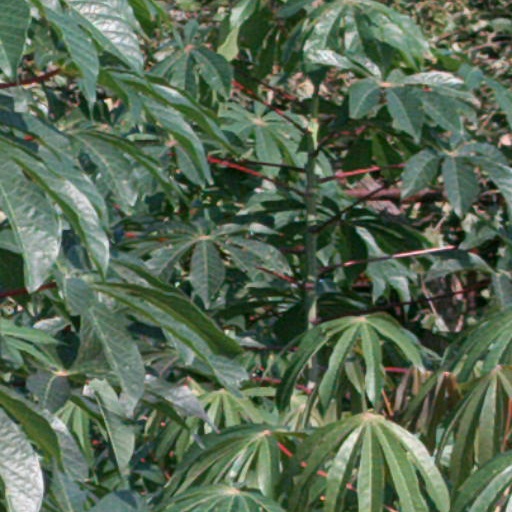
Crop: cassava